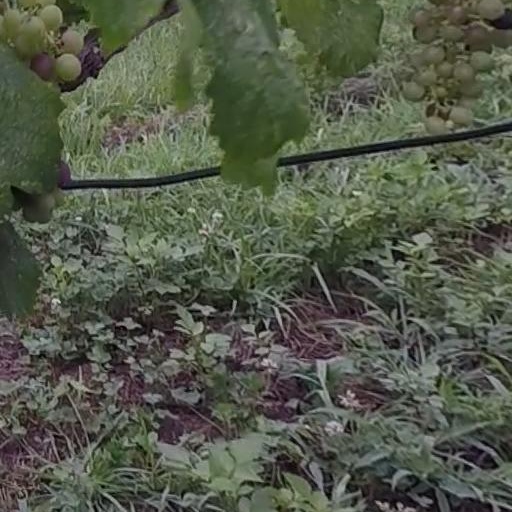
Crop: grape